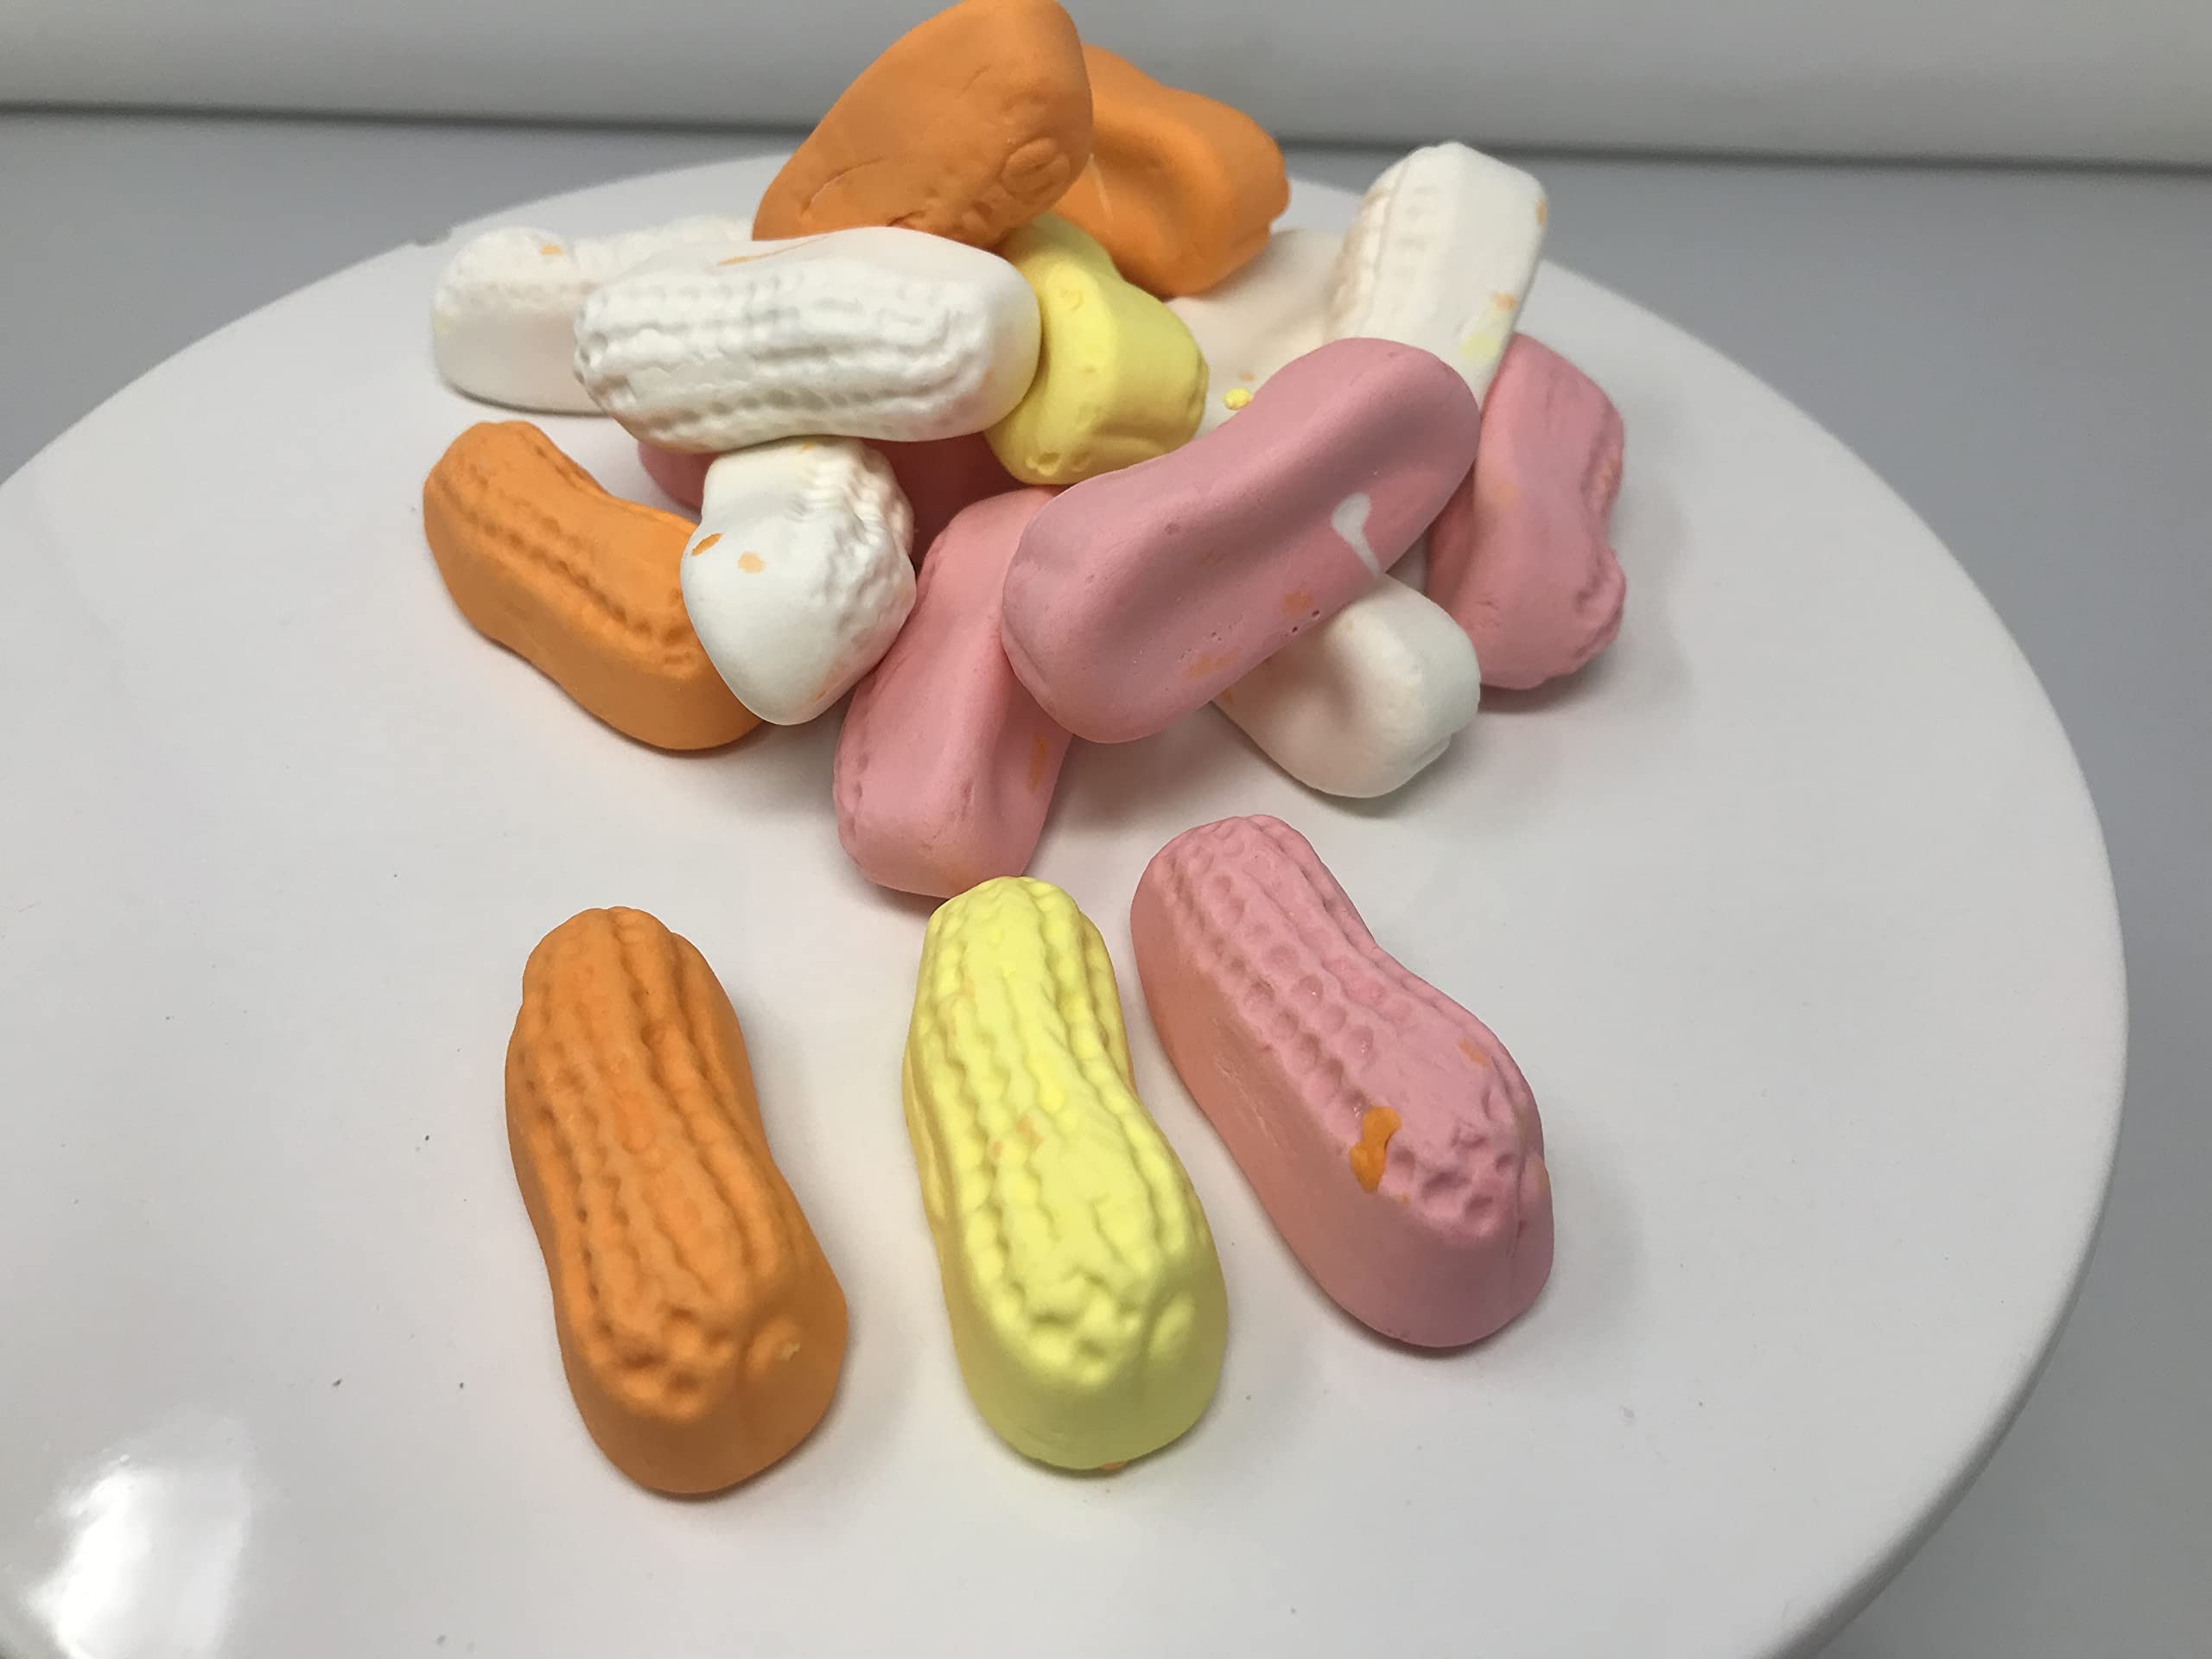
Item Name: Multi Color Circus Peanuts marshmallow peanuts 4 pounds
Product Description: Multi Color Circus Peanuts. A large peanut-shape marshmallow candy. Colors include Orange, Pink, Yellow, and White. This listing is for two bulk 2 pound bags of multi color circus peanuts.
Value: 64.0
Unit: Ounce

Price: 38